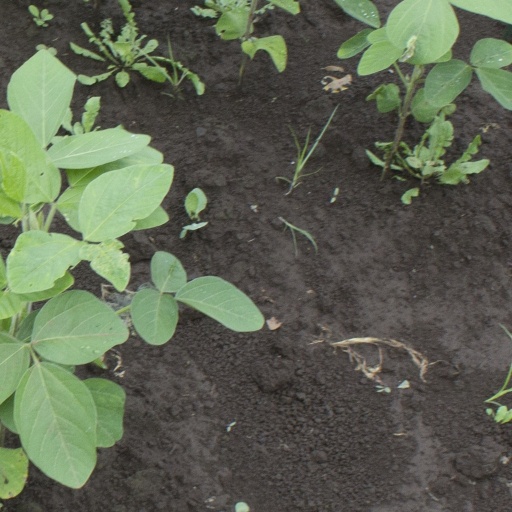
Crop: soybean